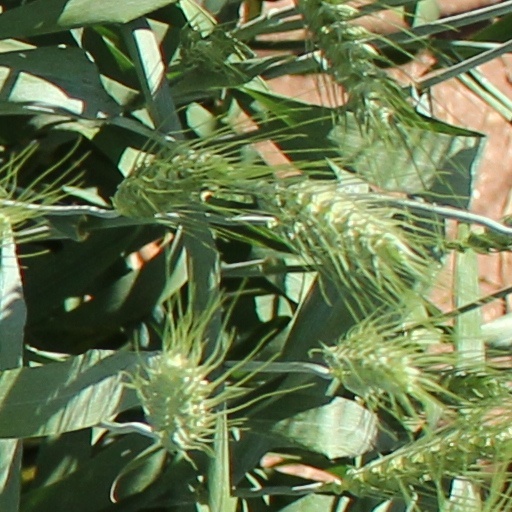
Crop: wheat